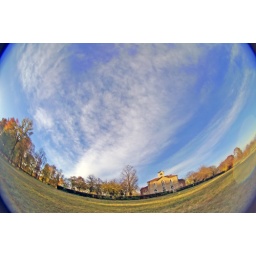
A windy day, blue sky and sun. An afternoon in the Monza Park.